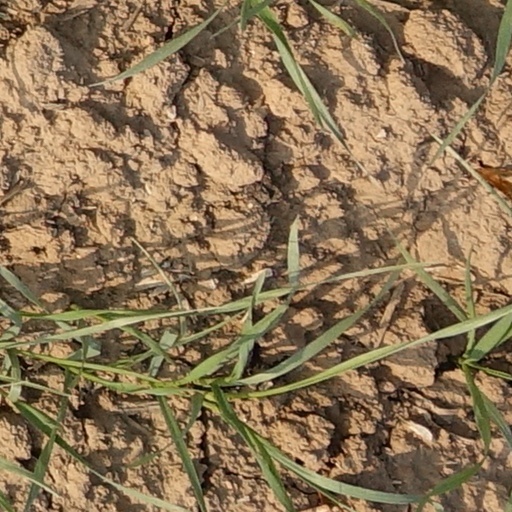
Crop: wheat